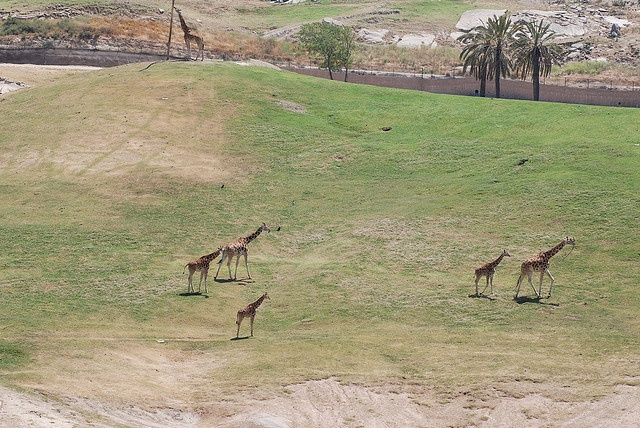
Some giraffes walk together across the grass of their enclosure.
An overhead view shows several giraffes on the grass.
a group of giraffes walk across an open area
A lot of animals that are in some grass.
five adult and baby giraffes walking in a green enclosed field.